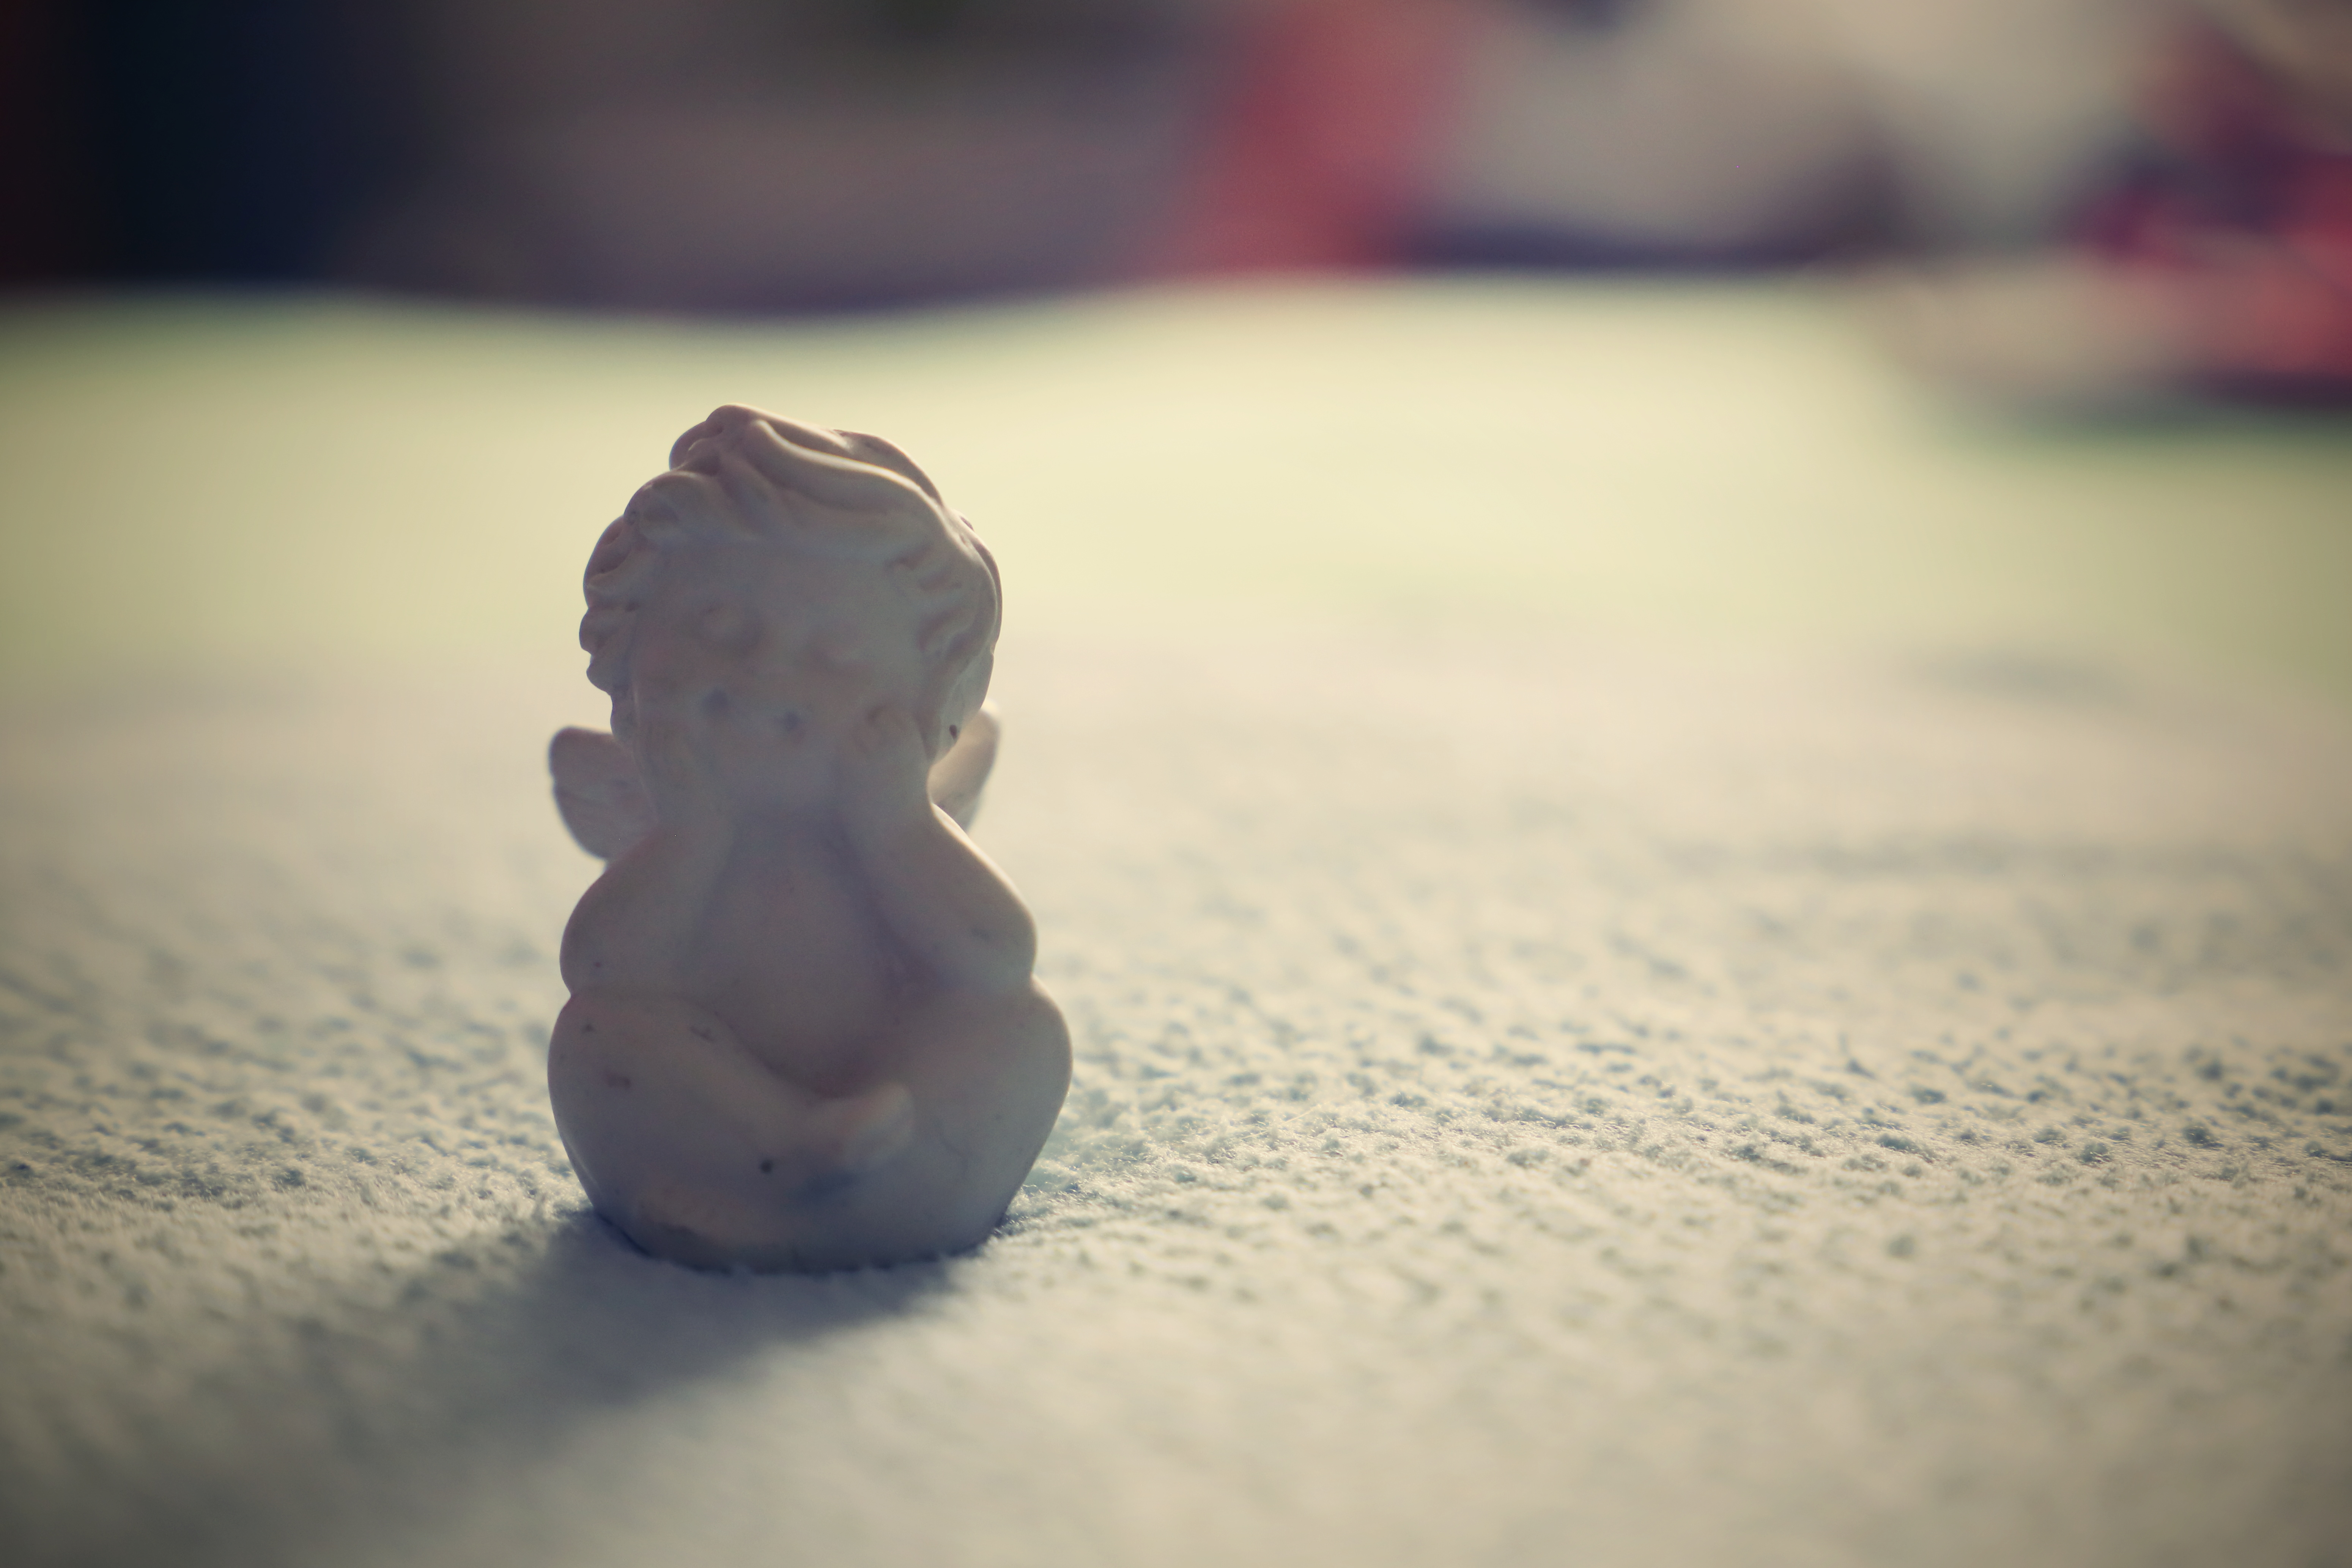
Keramika, head, toy, sunlight, wood, art, Tints and shades, electric blue, sand, sweetness, macro photography, artifact, shadow, figurine, rock, still life photography, sitting, winter, landscape, still life, carving, visual arts, ceramic, darkness, metal, freezing, recreation